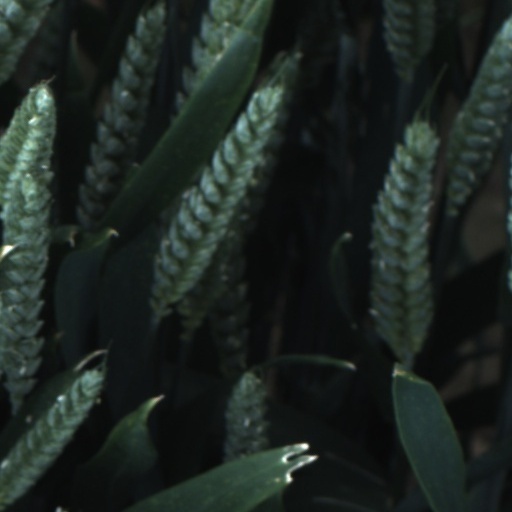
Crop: wheat